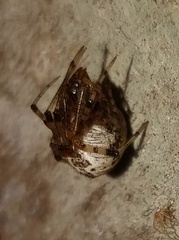
Species: Parasteatoda_tepidariorum